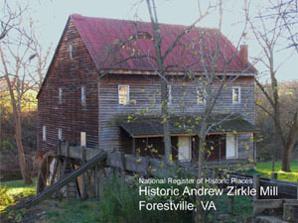
Building: Zirkle Mill
Country: United States of America
Year built: 1781
United States historic place Zirkle Mill U.S. National Register of Historic Places Virginia Landmarks Register Historic Andrew Zirkle Mill in Forestville, VA. Circa 1760 Show map of Virginia Show map of the United States Nearest city Quicksburg, Virginia Coordinates 38°42′50″N 78°43′33″W / 38.71389°N 78.72583°W / 38.71389; -78.72583 Area 2.2 acres (0.89 ha) Built 1760 est. Architect Zirkle Brothers NRHP reference No. 83003316 VLR No. 085-0122 Significant dates Added to NRHP February 10, 1983 Designated VLR December 14, 1982 The Andrew Zirkle Mill is a 1760s era grist mill located in the southern end of Shenandoah County, Virginia.  The mill was added to the National Register of Historic Places in 1983 after being restored by Glenn Hofecker, the owner at the time.  The mill is cited as a prime example of the architecture and construction of grist mills and manufacturing facilities of its era. Virginia Historic Landmark Built by German pioneers who moved to the area from Pennsylvania in the 1750s, the mill is a remnant of the culture, industriousness and vision of these early settlers.  Its use, architecture, builders, owners and location place it in the forefront of early frontier life. Added to the Virginia Historic Landmark Registry in 1982. About the mill In 1749, Thomas Lord Fairfax issued a land grant for 224 acres (91 ha) to George Brock. Brock sold this land in 1757 to Andrew Zirkle , who had arrived in the area in 1755 with four brothers, two sisters and his mother. Shortly thereafter, Andrew and his brothers built the mill. While the exact date of the construction of the mill remains a mystery, there is a variety of evidence that shows it was built and in operation by 1781. Anecdotal evidence places its construction in the early 1760s. The mill has a log frame and uses mortice and tenon construction. The main beams of the mill, of which there are six, are huge timber beams. These beams are one piece, each of which are 40 feet (12 m) long and over one foot square. The mill rests on a coursed rubblestone foundation built into the hillside.  A portion of the mill foundation rests on solid bed of limestone that protrudes from the hill. There is also a large natural cleft in the rocks where the waterwheel now resides. The waterwheel is fed by a mill race that extends nearly 1/2 mile upstream to the mill dam located on Holman's Creek.  As it nears the mill, the water runs into a raised wooden flume to be fed to the Fitz Waterwheel.  The waterwheel is 20½ feet in diameter and 2 feet (0.61 m) wide. It was manufactured by the Fitz Waterwheel company of Hanover, PA was installed in the spring of 1921. French quartz and granite stones Inside the mill is a collection of equipment spanning the entire lifespan of the mill.  The original granite and French quartz millstones are present, roller milling machines installed just before 1900, sifters, bolters, and other items. The mill also features a Fitz gearing installed in the basement that takes the power from the waterwheel and uses it to drive all the equipment. History of the mill The American historian George Bancroft writes of contributions made by citizens to relieve "the poor of Boston" during the hardships caused by the blockading of the harbor after the Boston Tea Party. Bancroft specifically mentions contributions made by settlers in the Northern Shenandoah Valley , citing 132 barrels (21.0 m 3 ) of flour being brought into Winchester. The Boston Tea Party occurred in December 1773 and with the passage of the Intolerable Acts which contained the Boston Port Bill, the harbor was ordered closed June 1, 1774. In "A History of Shenandoah County", written by Shenandoah Valley historian John W. Wayland, these contributions are cited and Wayland gives his interpretation of Bancrofts' writings, stating that mills of Shenandoah County provided some of this flour. It is family tradition that the Zirkle Mill was one of the sources for this flour. This claim is given further credence by the Shenandoah County Publick Claims which show that in 1781 Andrew Zirkle contributed six barrels of flour to the Continental Army. The mill is mentioned in a 1784 petition from local residents to build a road from the mill east to the town of New Market, VA .  Andrew Zirkle, his brother Michael and other residents signed the petition.  The Order Book of Shenandoah County Court lists instructions for Michael Zirkle, Andrew Zirkle, Jacob Neff and Benjamin Fossett "view a way for a Road from Andrew Sircles Mill to Abraham Dusks Smith Shop on the Main Road" and that they report their findings to the next court. In 1817, Andrew directed the executor of his will to sell the mill and distribute the proceeds among his descendants. The mill was subsequently sold to George Mowrey who was apparently his miller at the time. Mowery was unable to hold onto the mill and it passed through a number of owners until it was purchased by Peter Myers who lived just outside Forestville, VA in 1853. War had once again come to the valley as the north and south faced off against each other in the Civil War. After driving Confederate General Jubal Early from the field at the Battle of Fisher's Hill , Union General Phillip Sheridan pursued him as far south as Harrisonburg and McGaheysville, Virginia. There he stopped as he feared Confederate Troops from the Richmond area might move to his rear and trap his army between two forces. General Sheridan received orders from General Ulysses S. Grant to burn "the breadbasket of the Confederacy." Sheridan then executed a strategic retreat northward towards Winchester and Union troops rode the width of the valley setting fields, barns and mills ablaze. At the Zirkle Mill, the miller Samuel Hockman climbed the hill facing the mill. In the distance he could see the mills at nearby Moore's Store, Harpinetown and the Myers farm being set ablaze. He ran and got a Union Flag , climbed onto the roof of the mill and hung it there. Union Cavalry under Brig. Gen. Geo. Armstrong Custer burn farms and crops outside Mt. Jackson, VA -1864 He ran to meet the Union Cavalry officers in the road. The flag and his pleadings convinced them of his sincerity and the troops were ordered to leave the mill alone. It was the only mill on Holman's creek to survive that day. The General in charge of the Union Cavalry in this area was none other than George Armstrong Custer .  This fantastic tale is recounted in "The Burning: Sheridan in the Shenandoah Valley" by Professor John Heatwhole. After the war, the local people branded Hockman as a Union sympathizer and refused to patronize the mill and soon the owner Peter Myers was forced to sell.  Joseph Andrick purchased the mill in 1867 and operated it until his death in 1893. His sons Casper and Charles ran the mill for a number of years and upgraded the mill by installing roller milling equipment. Much of this equipment is still in the mill today. After the Andrick brothers sold the mill in 1906 it again passed through a number of owners hands each trying his hand at the milling trade. Finally, in the late 1940s, no longer able to compete with modernized factories the mill finally ceased operations after 180 years. Mill campaign The mill sat neglected for many years until in 1980 it was bought by a North Carolina carpenter named Glen Hofecker, who restored it to working order. It was during this time that the mill was added to the Virginia Historic Landmark Register in 1992 and then placed on the National Register of Historic Places in 1993. Hofecker sold the mill at auction in 1992 to Bowman Fruit Sales, LLC controlled by Gordon D. "Sonny" Bowman, a local orchardist . Bowman Fruit Sales owned the mill for 11 years and then decided to sell it. The mill was placed on the open market for a year with no takers. Finally, the Frontier Culture Museum of Staunton, Virginia came calling. They were looking for a mill to be the centerpiece of an exhibit on 1850s life and announced plans to move the upper portion of the mill to museum property in Staunton, Virginia. Two Zirkle descendants, Rob Andrews and Sherryl Andrews Belinsky formed the Save the Zirkle Mill Foundation (now called Old Dominion Preservation ) and conducted a year-long campaign to save the mill. The Frontier Culture Museum is state funded and is restricted by acquisition laws of the Commonwealth of Virginia. The purchase of the mill property was highly irregular. After taking the case to the State Attorney General's office, the Attorney General issued an opinion stating that the Governor of Virginia must approve the acquisition of the mill by the museum as dictated by state laws. In July 2005, Governor Mark Warner denied the acquisition of the mill by the museum. Bowman Fruit Sales waited a few months and quietly put the mill up for sale again. While it had become famous, there were few takers. Andrews and Belinsky made an offer for the mill and on January 5, 2006 became the owners of the Andrew Zirkle Mill. A new beginning Zirkle Mill Historic Highway Marker The new owners have begun the process of bringing the mill back to life.  While the project is expected to take many years, plans are being made and events have been held to further this goal.  Signage has been added to the property and recently a historic highway marker was added in the parking lot across the road from the mill.  The Highway Marker was donated by the Knight-Patty Fund of the Virginia Society of the Sons of the American Revolution. A number of site improvements are underway and a portion of the grounds has been turned to agricultural use.  Due to the numerous safety improvements required and the need to proceed slowly with changes, the mill is currently closed to the public. References